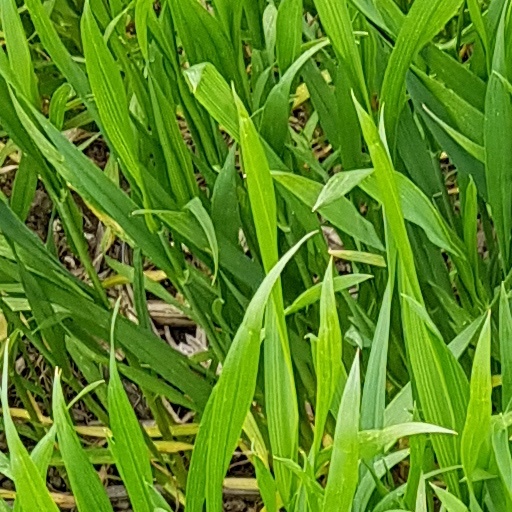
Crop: wheat